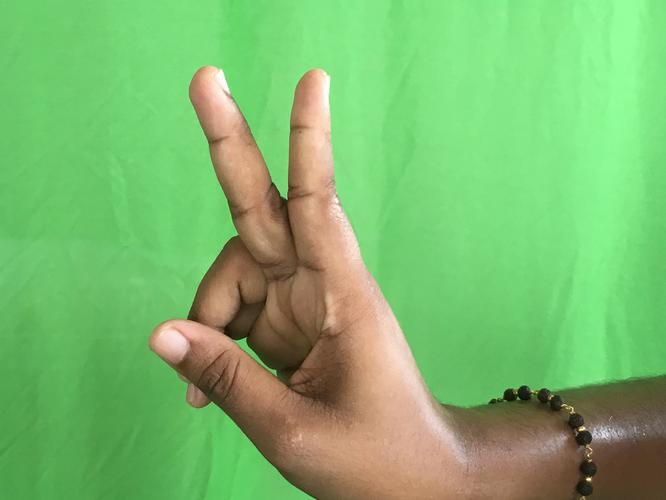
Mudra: Katrimukha
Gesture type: single_hand